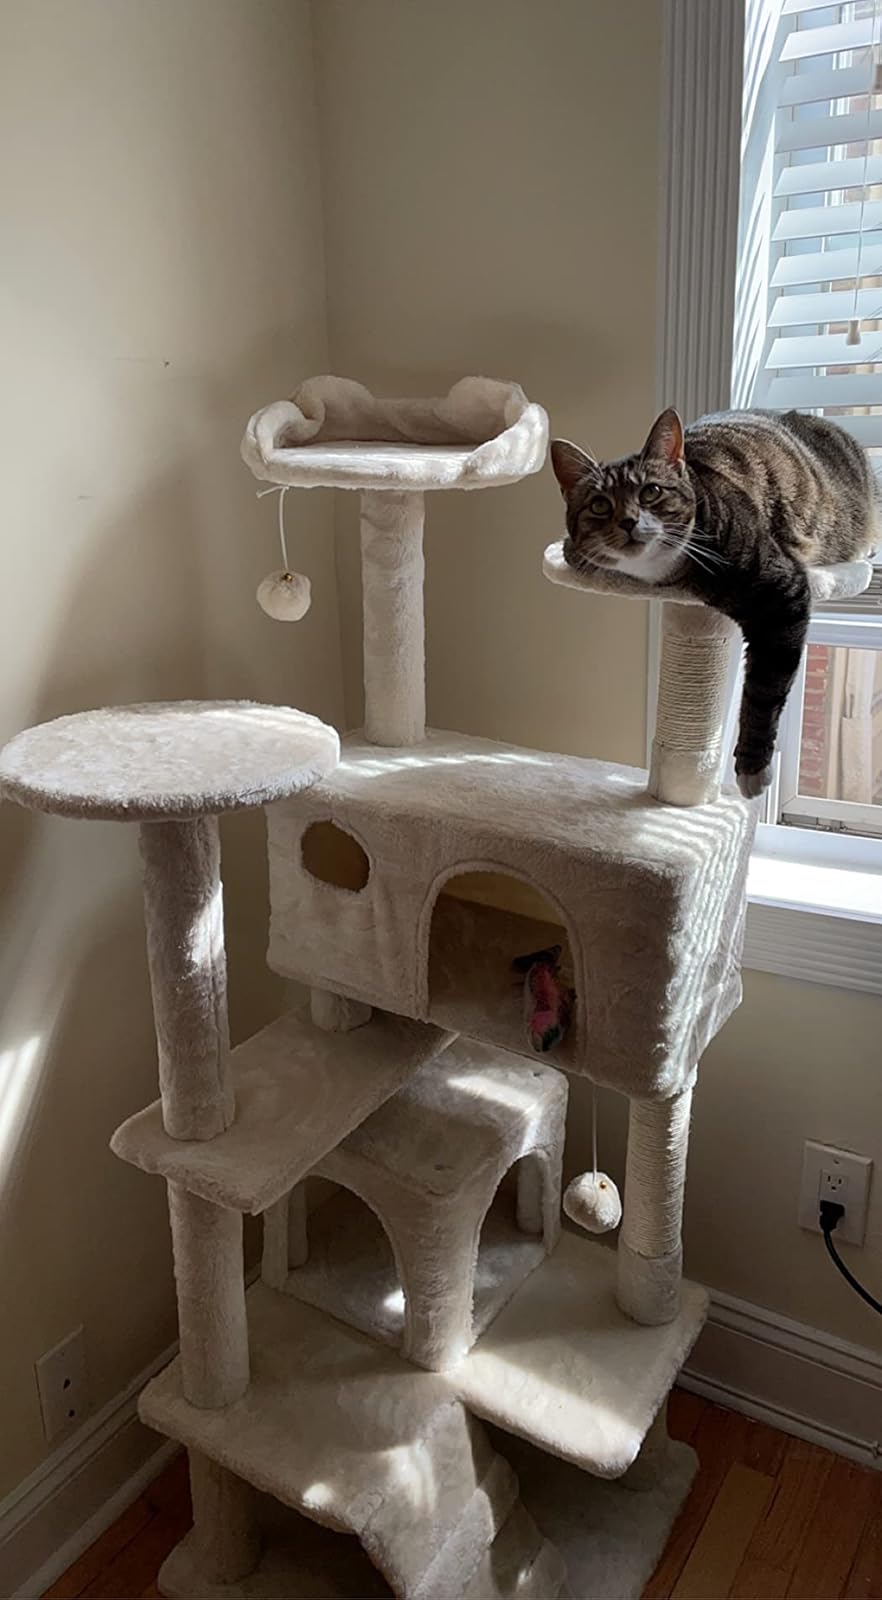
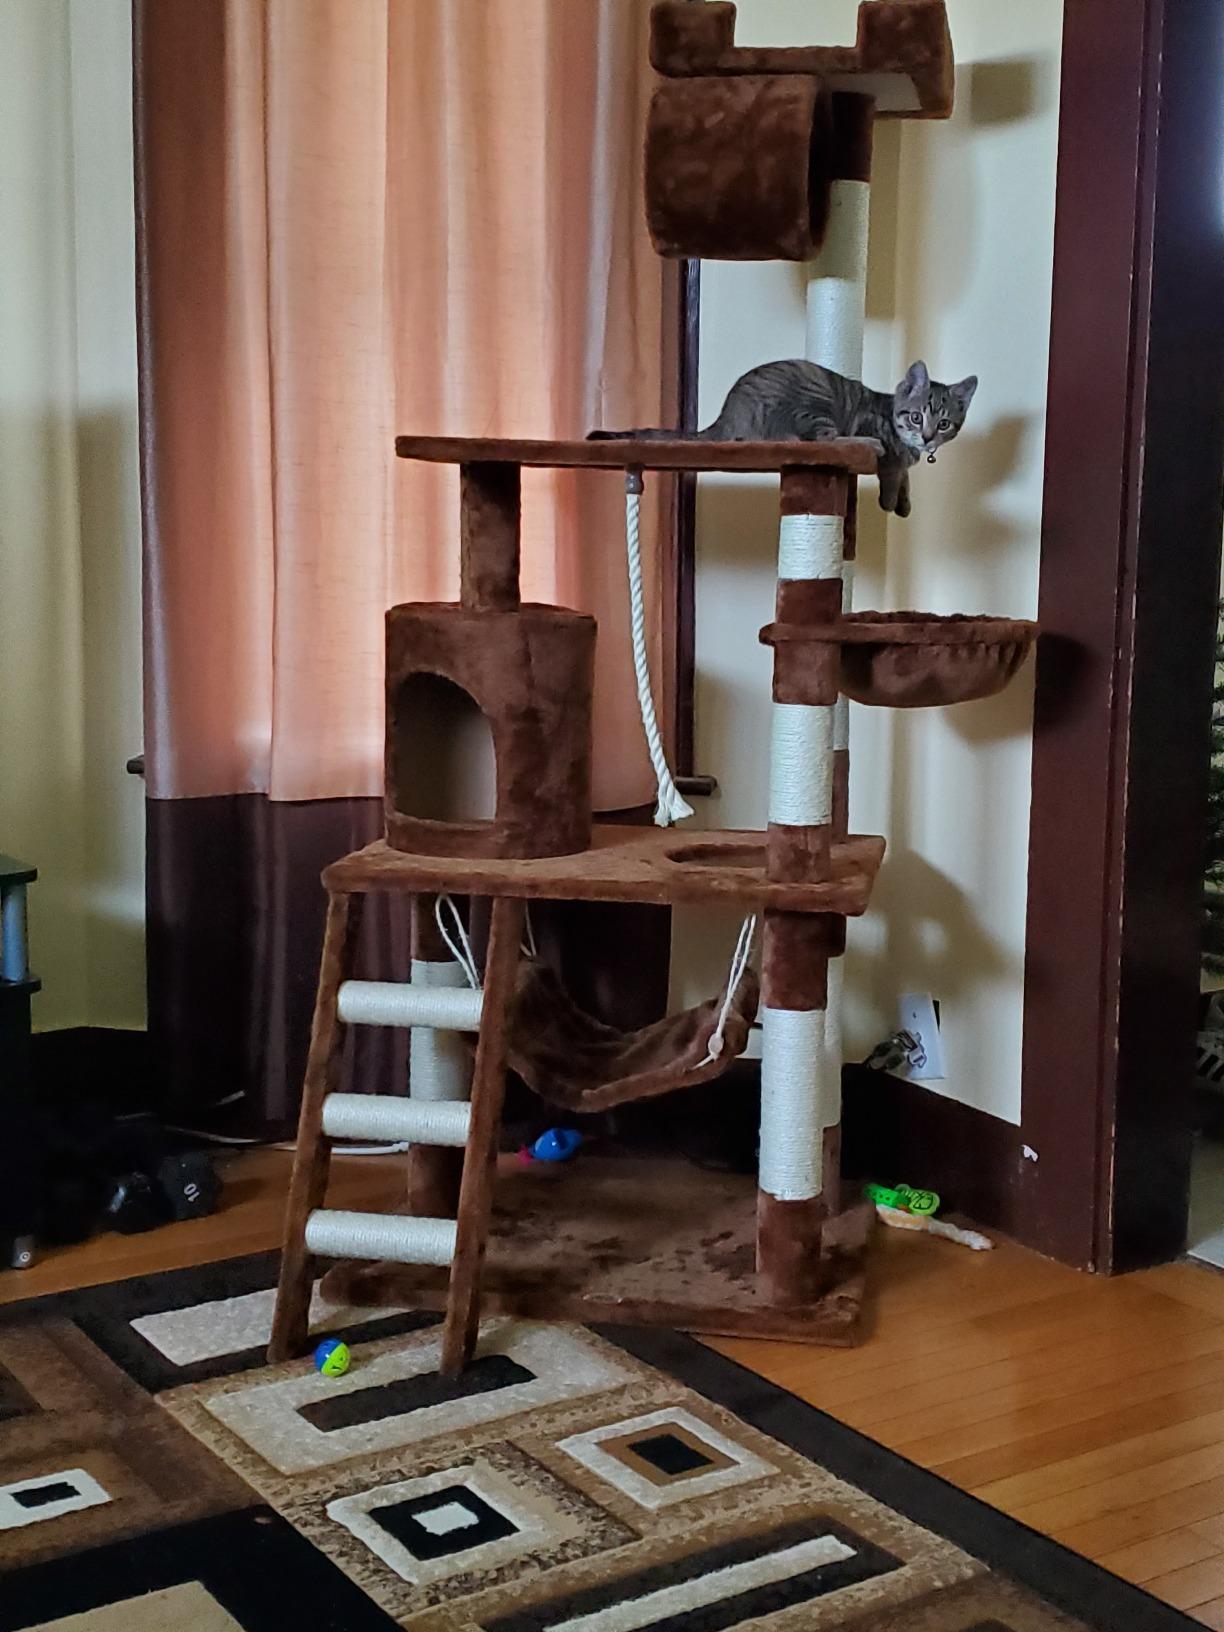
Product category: items_cat tree
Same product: no